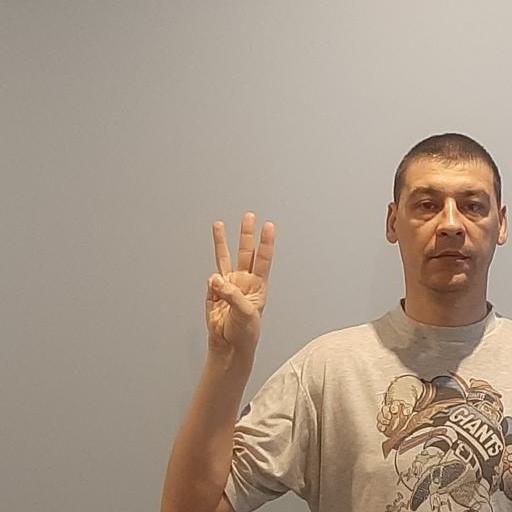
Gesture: three